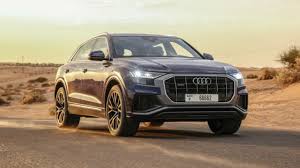
Label: noambulance